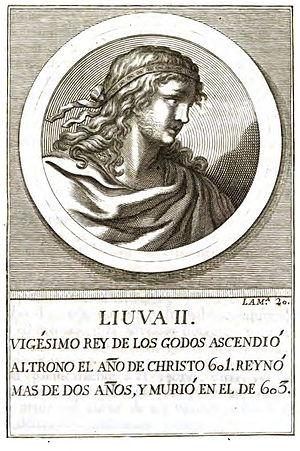
Portrait de LIUVA II, roi Wisigoth, n° 20 dans l'ordre chronologique du livre digitalisé par Google depuis la librairie de l'Université d'Oxford.